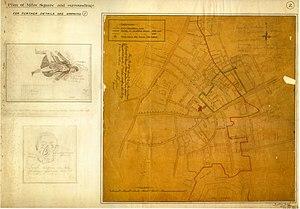
Jack l'Éventreur est le surnom donné à un tueur en série ayant sévi dans le district londonien de Whitechapel en 1888. L'affaire à laquelle le personnage est lié, depuis l'époque de son déroulement jusqu'à aujourd'hui, donna lieu à maintes hypothèses et inspira bon nombre d'œuvres en tous genres, lui conférant un statut de mythe moderne.